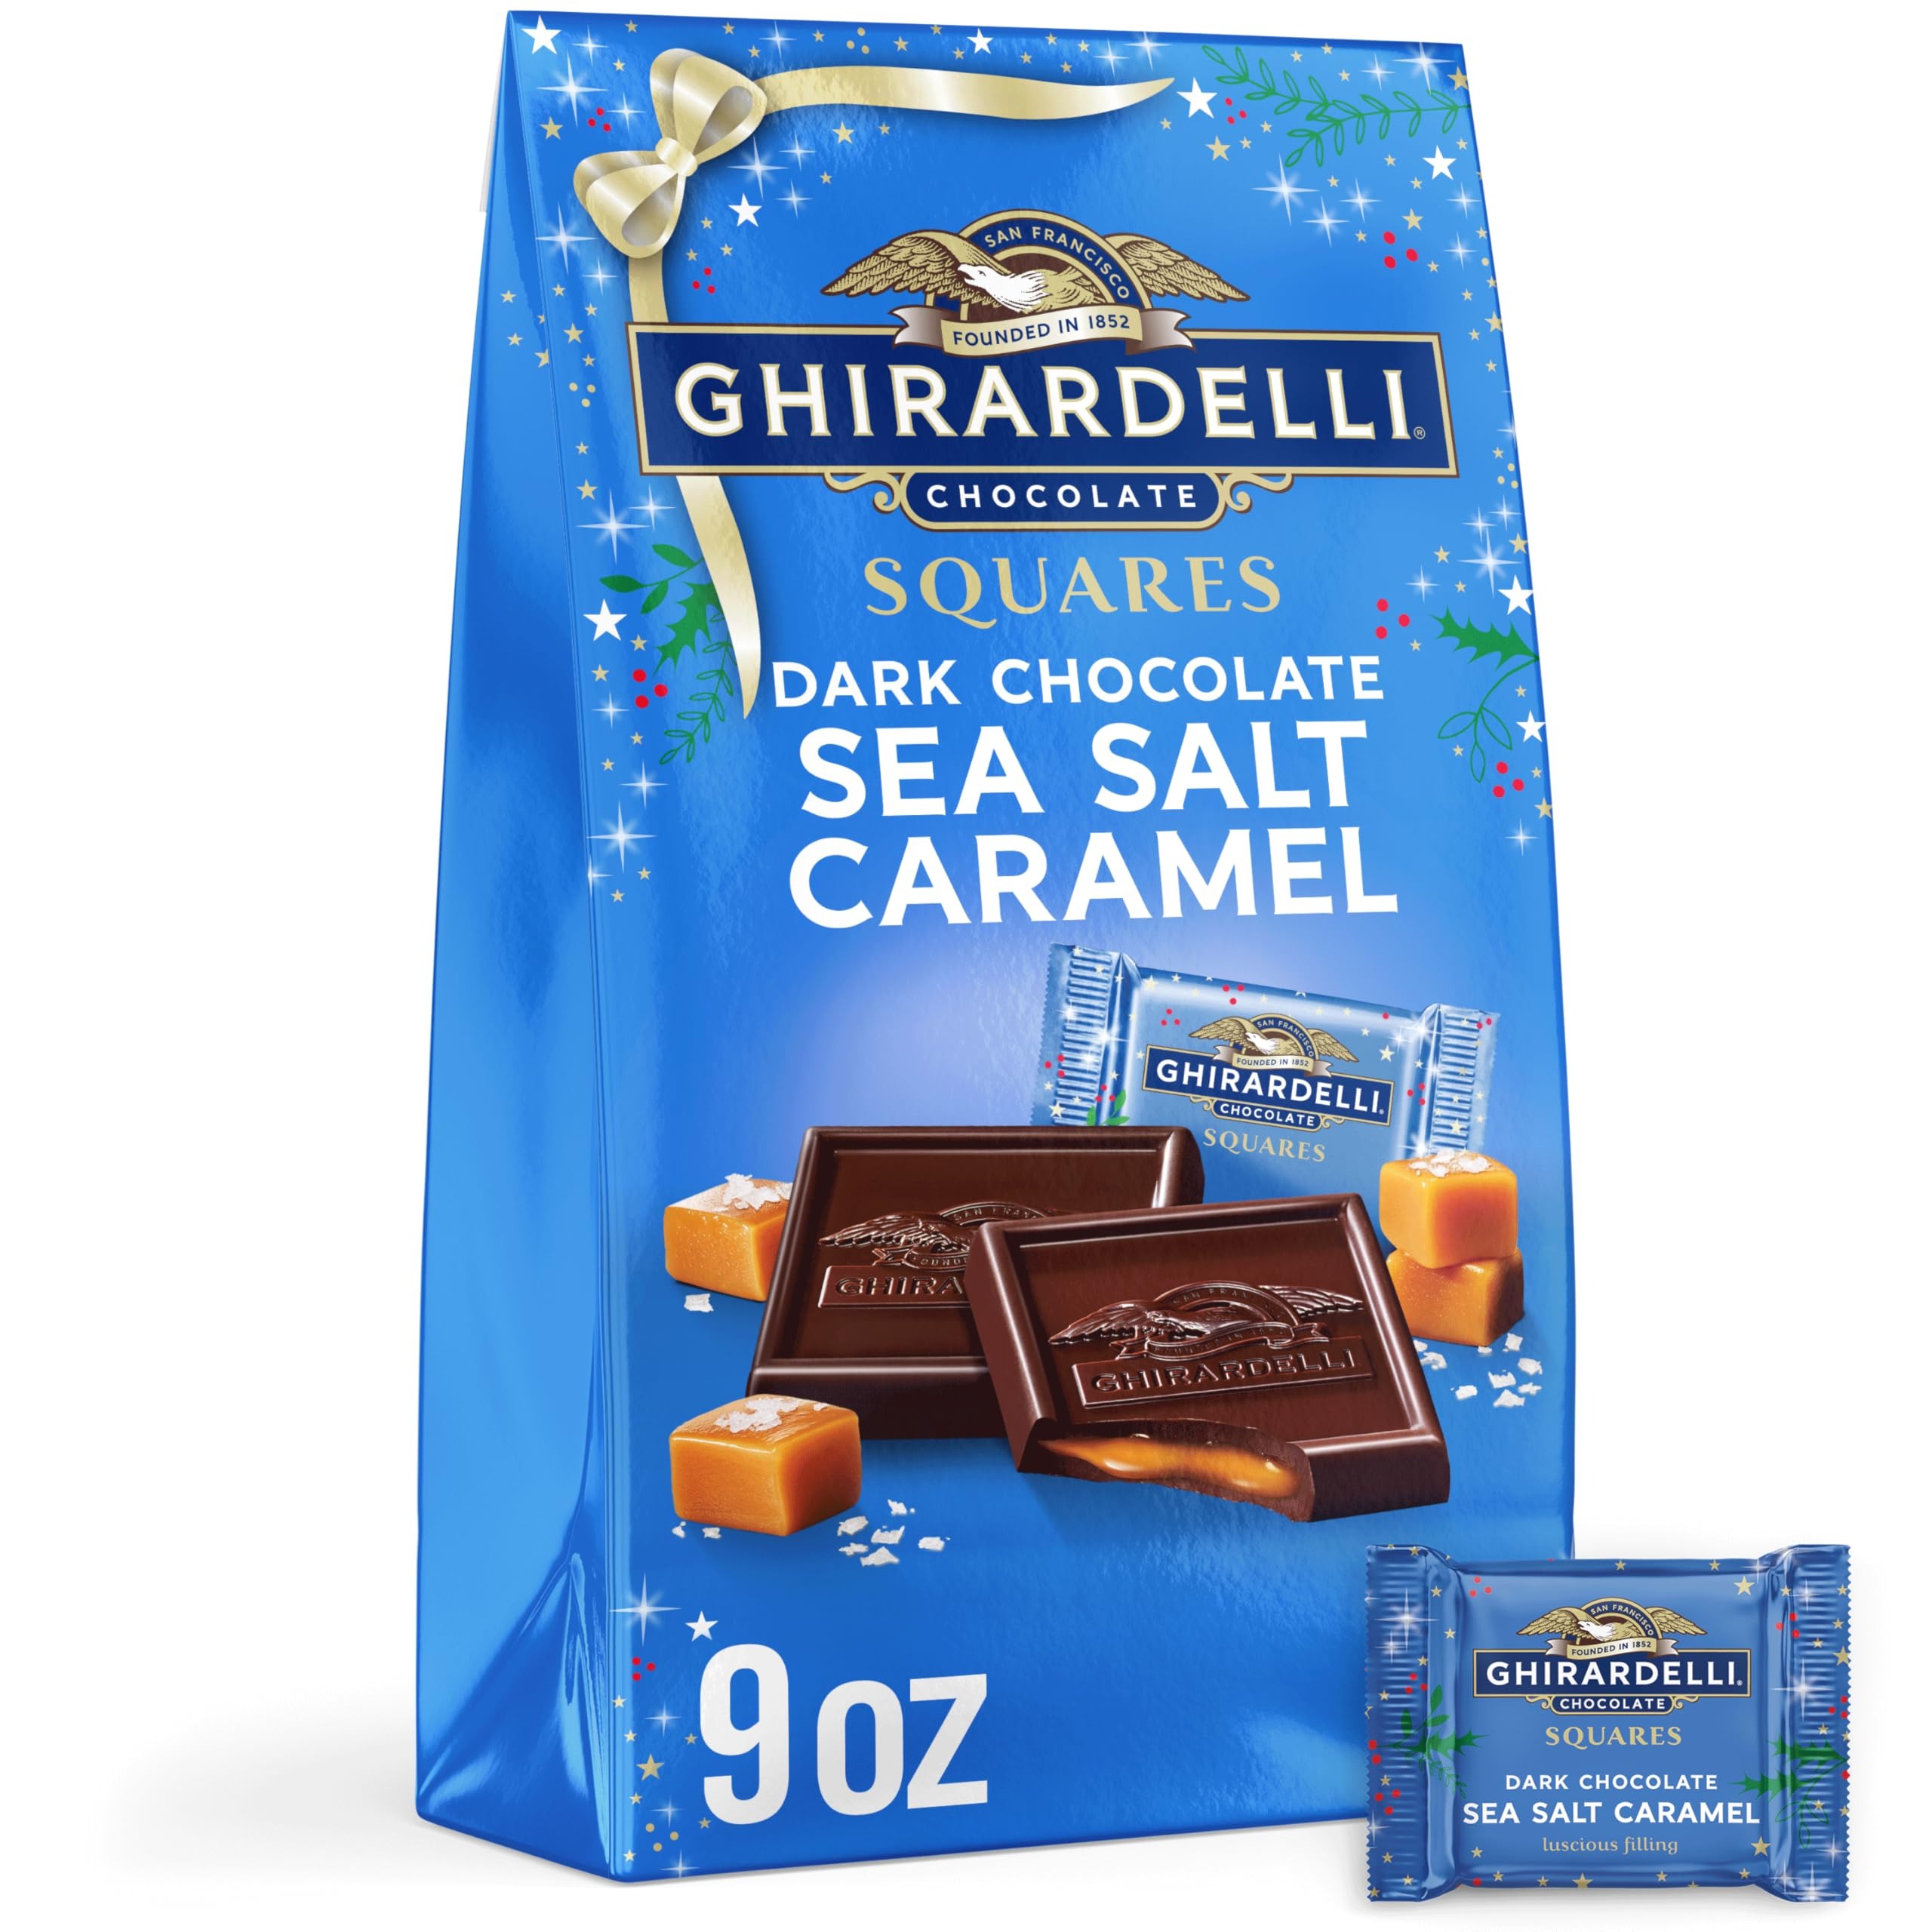
Item Name: Ghirardelli Dark Chocolate Squares Filled with Creamy Sea Salt Caramel Large Holiday Bag, 9.0 Ounce
Bullet Point: Kosher
Product Description: Limited Edition Bag Experience luscious, buttery caramel with a touch of sea salt in our slow-melting dark chocolate. Founded in 1852. Luscious filling. From bean to bar. Our commitment to ultimate quality. Discover the Ghirardelli difference: Select high quality beans. Roast nibs for intensity. Refine for smoothness. Conche for flavor. Our commitment to ultimate quality. Ghirardelli of San Francisco since 1852. Product sold by weight, not by volume or count. Contents may settle during shipping. ghirardelli.com/sustainability. Cocoa farming program. For more information about our ingredients and sustainable sourcing visit ghirardelli.com/sustainability.
Value: 9.0
Unit: Ounce

Price: 12.99